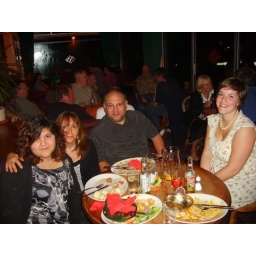
At the red barn in wollacombe, my other family!!!